1999 Avenue of the Stars

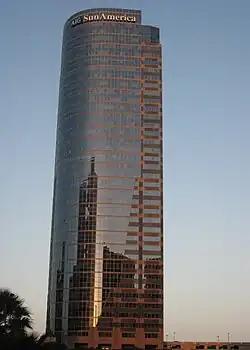
1999 Avenue of the Stars, 2008, before the AIG logo was removed.

1999 Avenue of the Stars, formerly SunAmerica Center, and before that, AIG–SunAmerica Center, is a 39-story, skyscraper in Century City, Los Angeles, California. The tower was completed in 1990. Designed by Johnson Fain, It is the twentysixth-tallest building in Los Angeles and the fifth-tallest building in Century City. On-site parking is available in an eight-level attached garage.